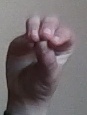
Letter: ha